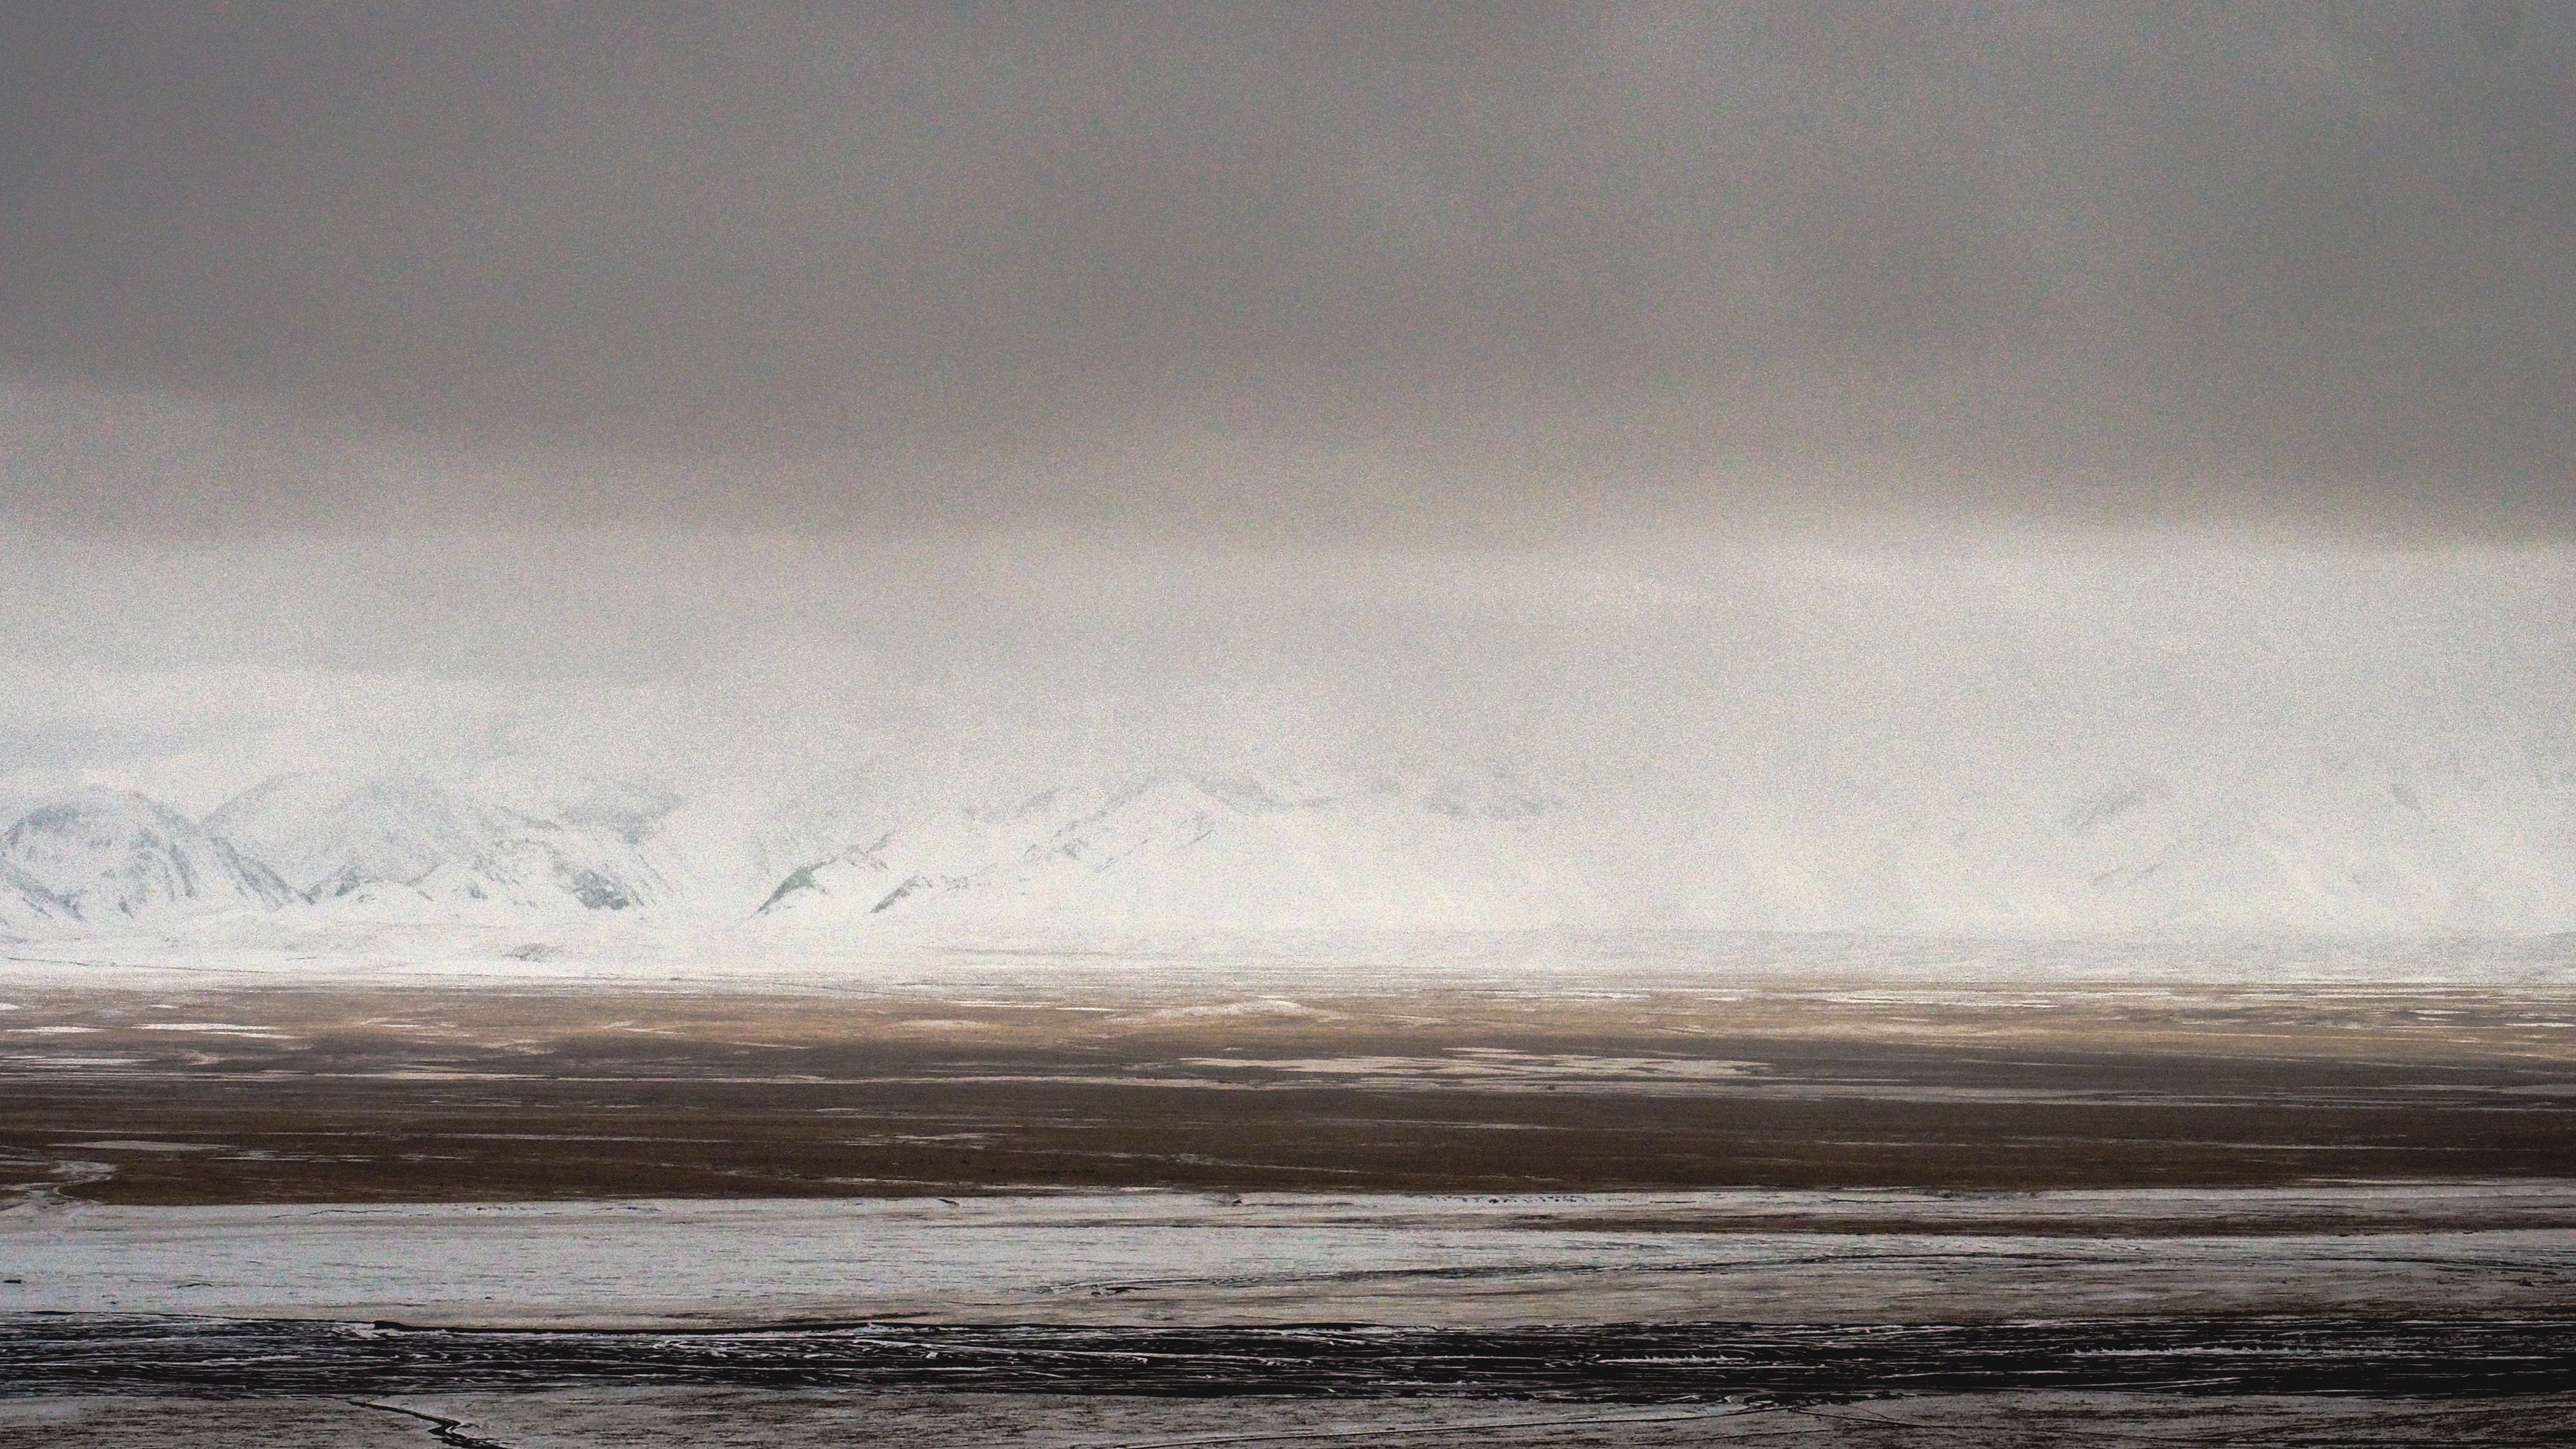
beach, sea, coast, sand, ocean, horizon, cloud, sky, mist, morning, shore, wave, wind, dawn, atmosphere, weather, mudflat, atmospheric phenomenon, wind wave